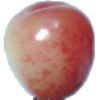
Label: Cherry Rainier 1